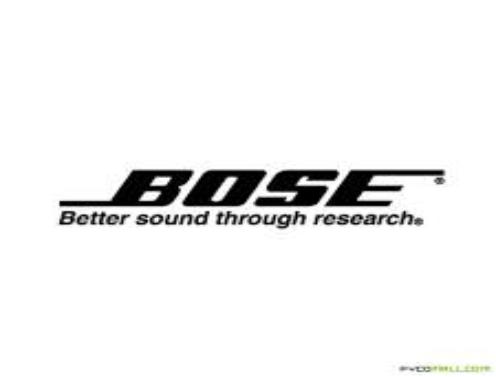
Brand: BOSE
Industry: Clothes